Gerona Beatus

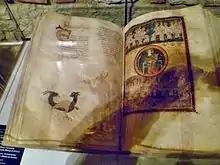
"Comments on the Apocalypse" by Beatus of Liébana; treasury of the Cathedral of Girona, Spain

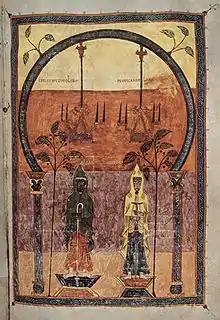
The two witnesses, Gerona Beatus (f. 164)

The Gerona Beatus is a 10th-century illuminated manuscript in the museum of Girona Cathedral, Catalonia, Spain.